Allison Greenlees

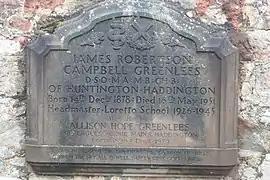
Greenlees' grave, Inveresk Cemetery

In 1922 she married Dr James Greenlees who became headmaster of Loretto Public School, Musselburgh, from 1926-1946, living in Inveresk. They had a son and a daughter, Robert and Mary Campbell Allison (1925-2003). Her husband died in 1951 and she bought the farmhouse and steading of Eaglescairnie House. She died in Edinburgh on 4 August 1979.